Dantes Plads

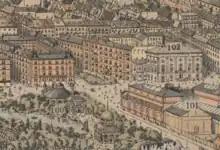
The later Dantes Plads is seen as an extension of Ny Vestergade on a detail of an 1897 drawing by Franz Sedivý

The shape of the square was created when the grounds of Copenhagen's former West Rampart were redeveloped in the 1880s but it was then simply part of an extension of Ny Vestergade. The trapezoidal shape enabled traffic to continue around the Ny Carlsberg Glyptotek along present-day Tietgensgade, then simply known as Ny Vestergades forlængelse" (Extension of Ny Vestergade). It was not until a narrow strip of Tivoli Gardens was acquired by the city and the Arena Theatre was demolished that Tietgensgade was connected to Stormgade one block further to the north.